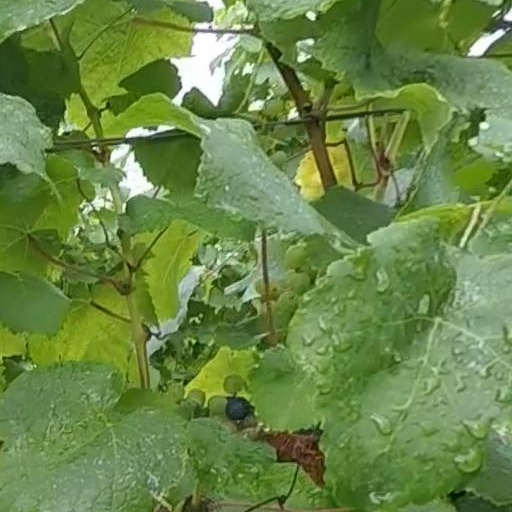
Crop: grape